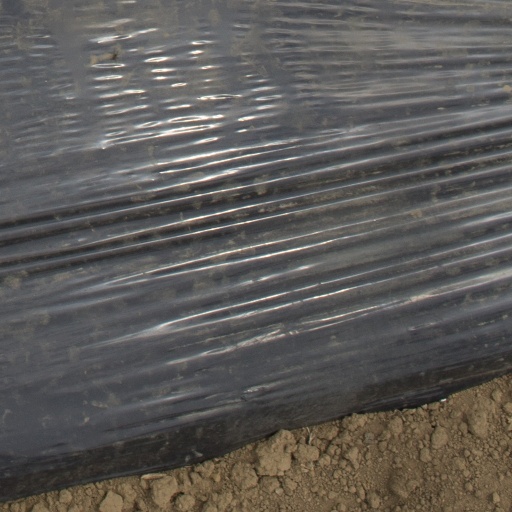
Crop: Jerusalem artichoke